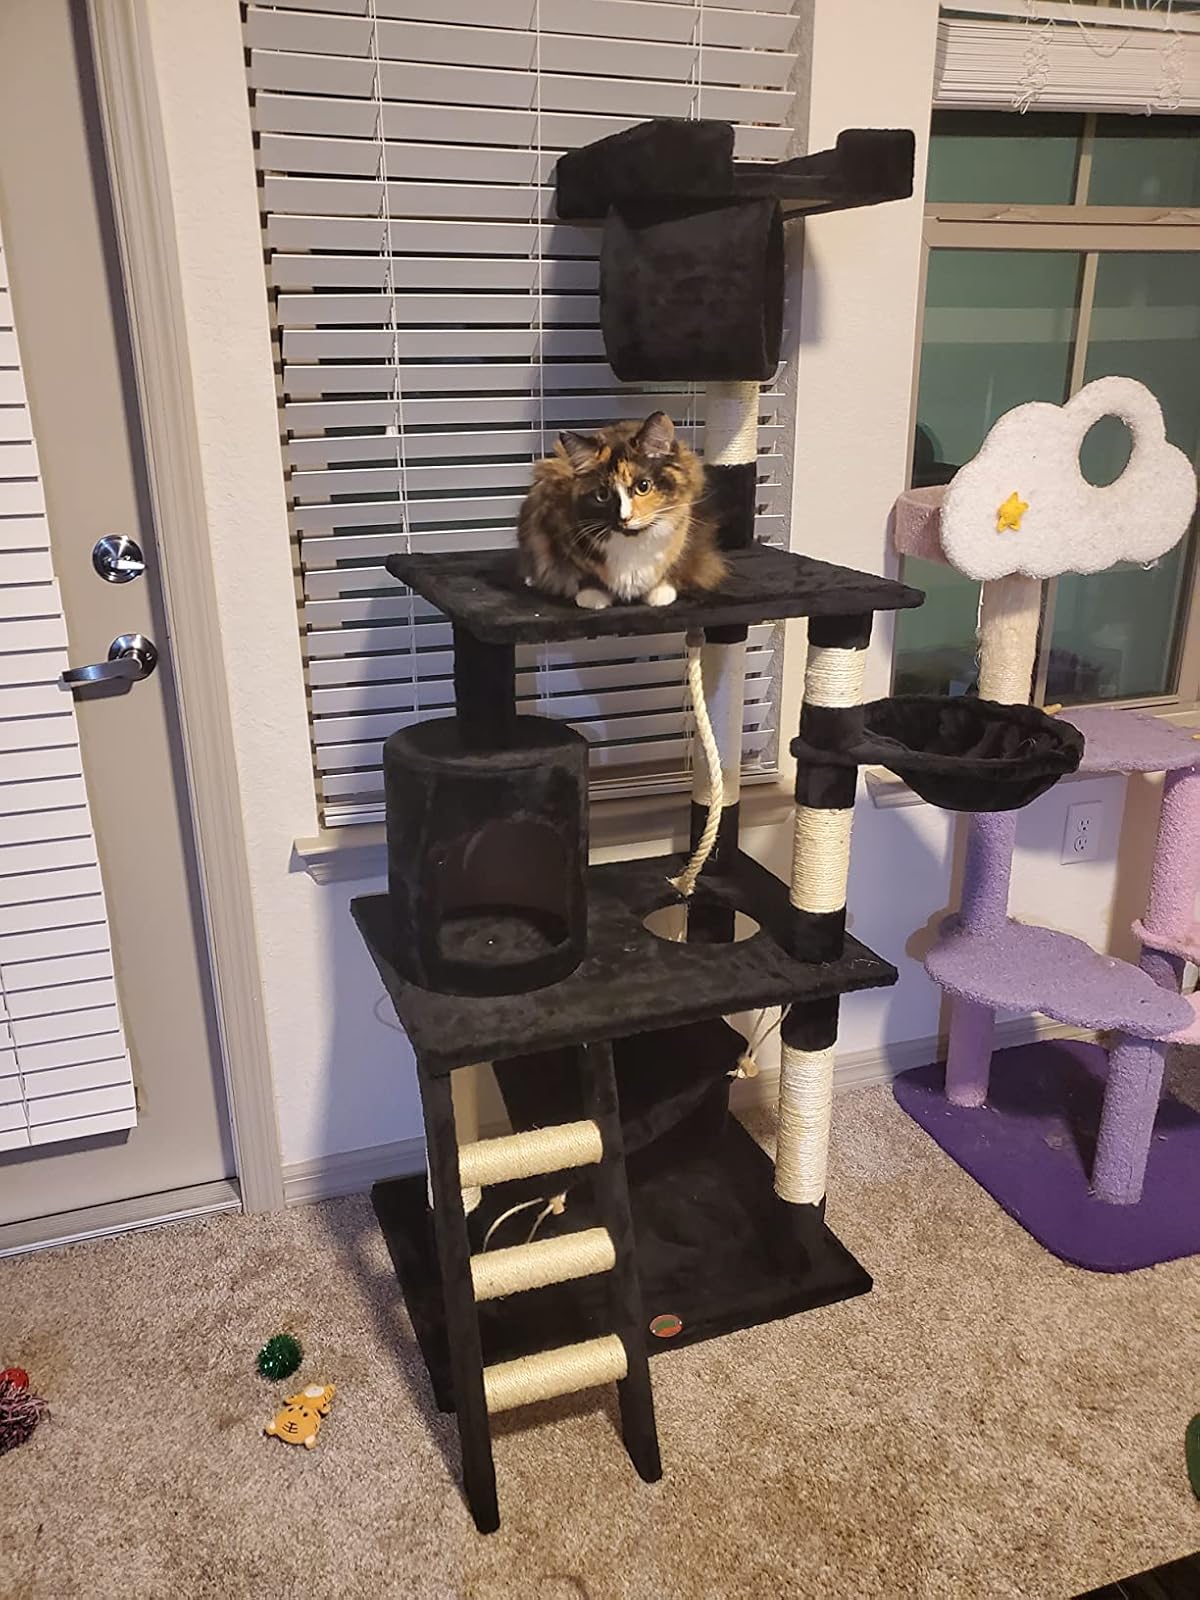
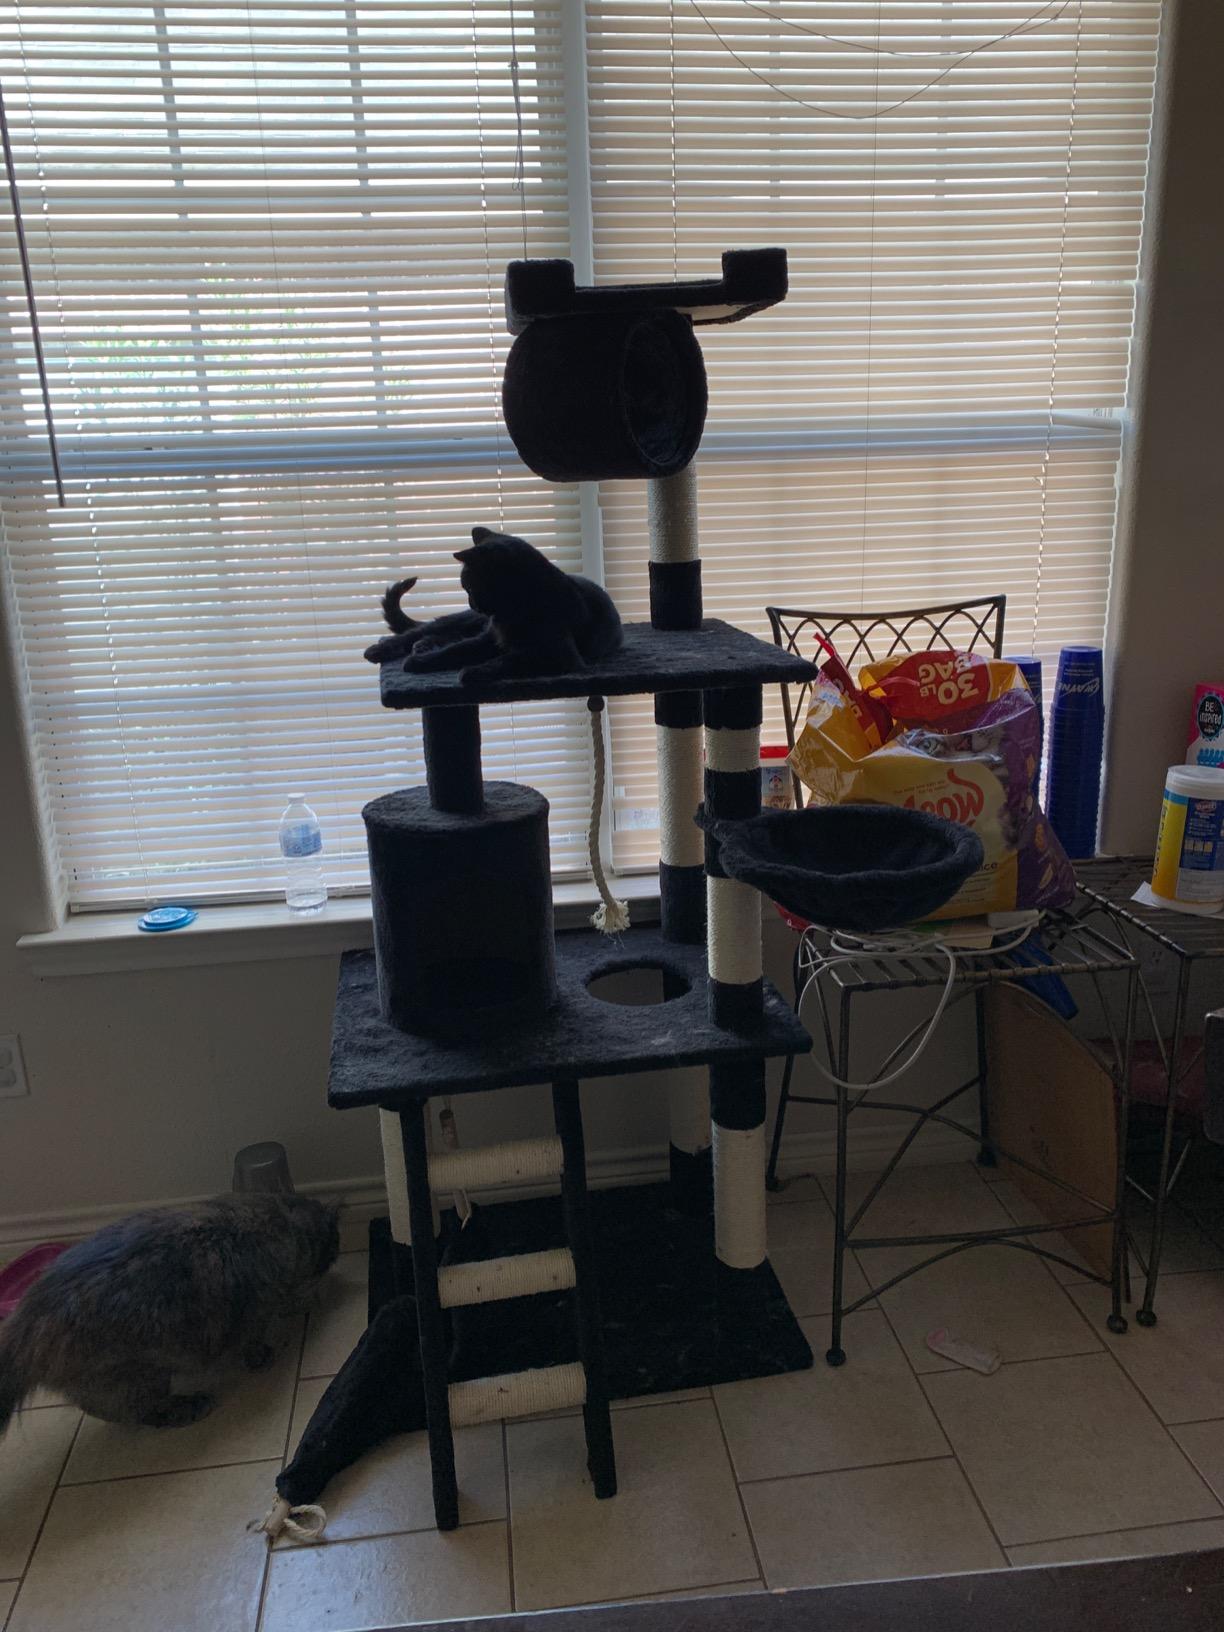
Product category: items_cat tree
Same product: yes